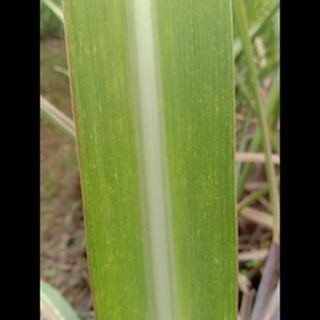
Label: sugarcane_mosaic